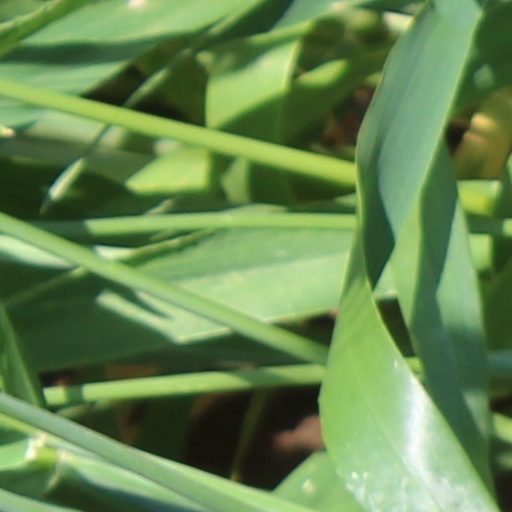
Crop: wheat